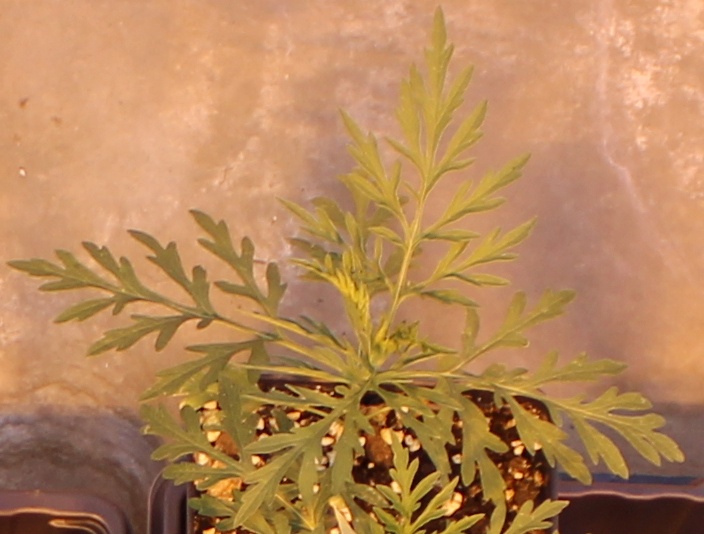
Label: Ragweed